Dana Moshkovitz

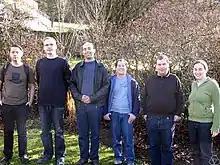
Dana Moshkovitz (rightmost) at the MFO Workshop "Complexity Theory", Nov. 2009

Dana Moshkovitz Aaronson is an Israeli theoretical computer scientist whose research topics include approximation algorithms and probabilistically checkable proofs. She is an associate professor of computer science at the University of Texas at Austin.